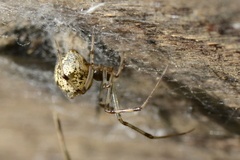
Species: Parasteatoda_tepidariorum